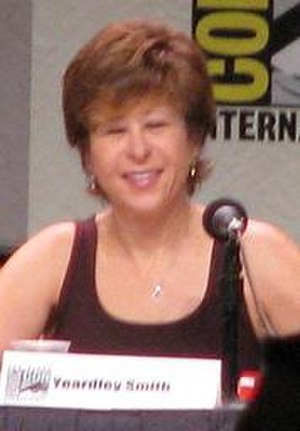
The Simpsons / Produktion / Stemmer
The Simpsons er en Emmy- og Peabody Award-vindende amerikansk animeret sitcom skabt af Matt Groening for tv-selskabet Fox. Det er en satirisk parodi på den amerikanske middelklasses livsstil, som den gengives af familien Simpson, bestående af Homer, Marge, Bart, Lisa og Maggie. Handlingen udspiller sig i den fiktive by Springfield, og showet gør grin med mange aspekter af menneskers vilkår, såvel som amerikansk kultur, samfundet generelt og endda tv selv.